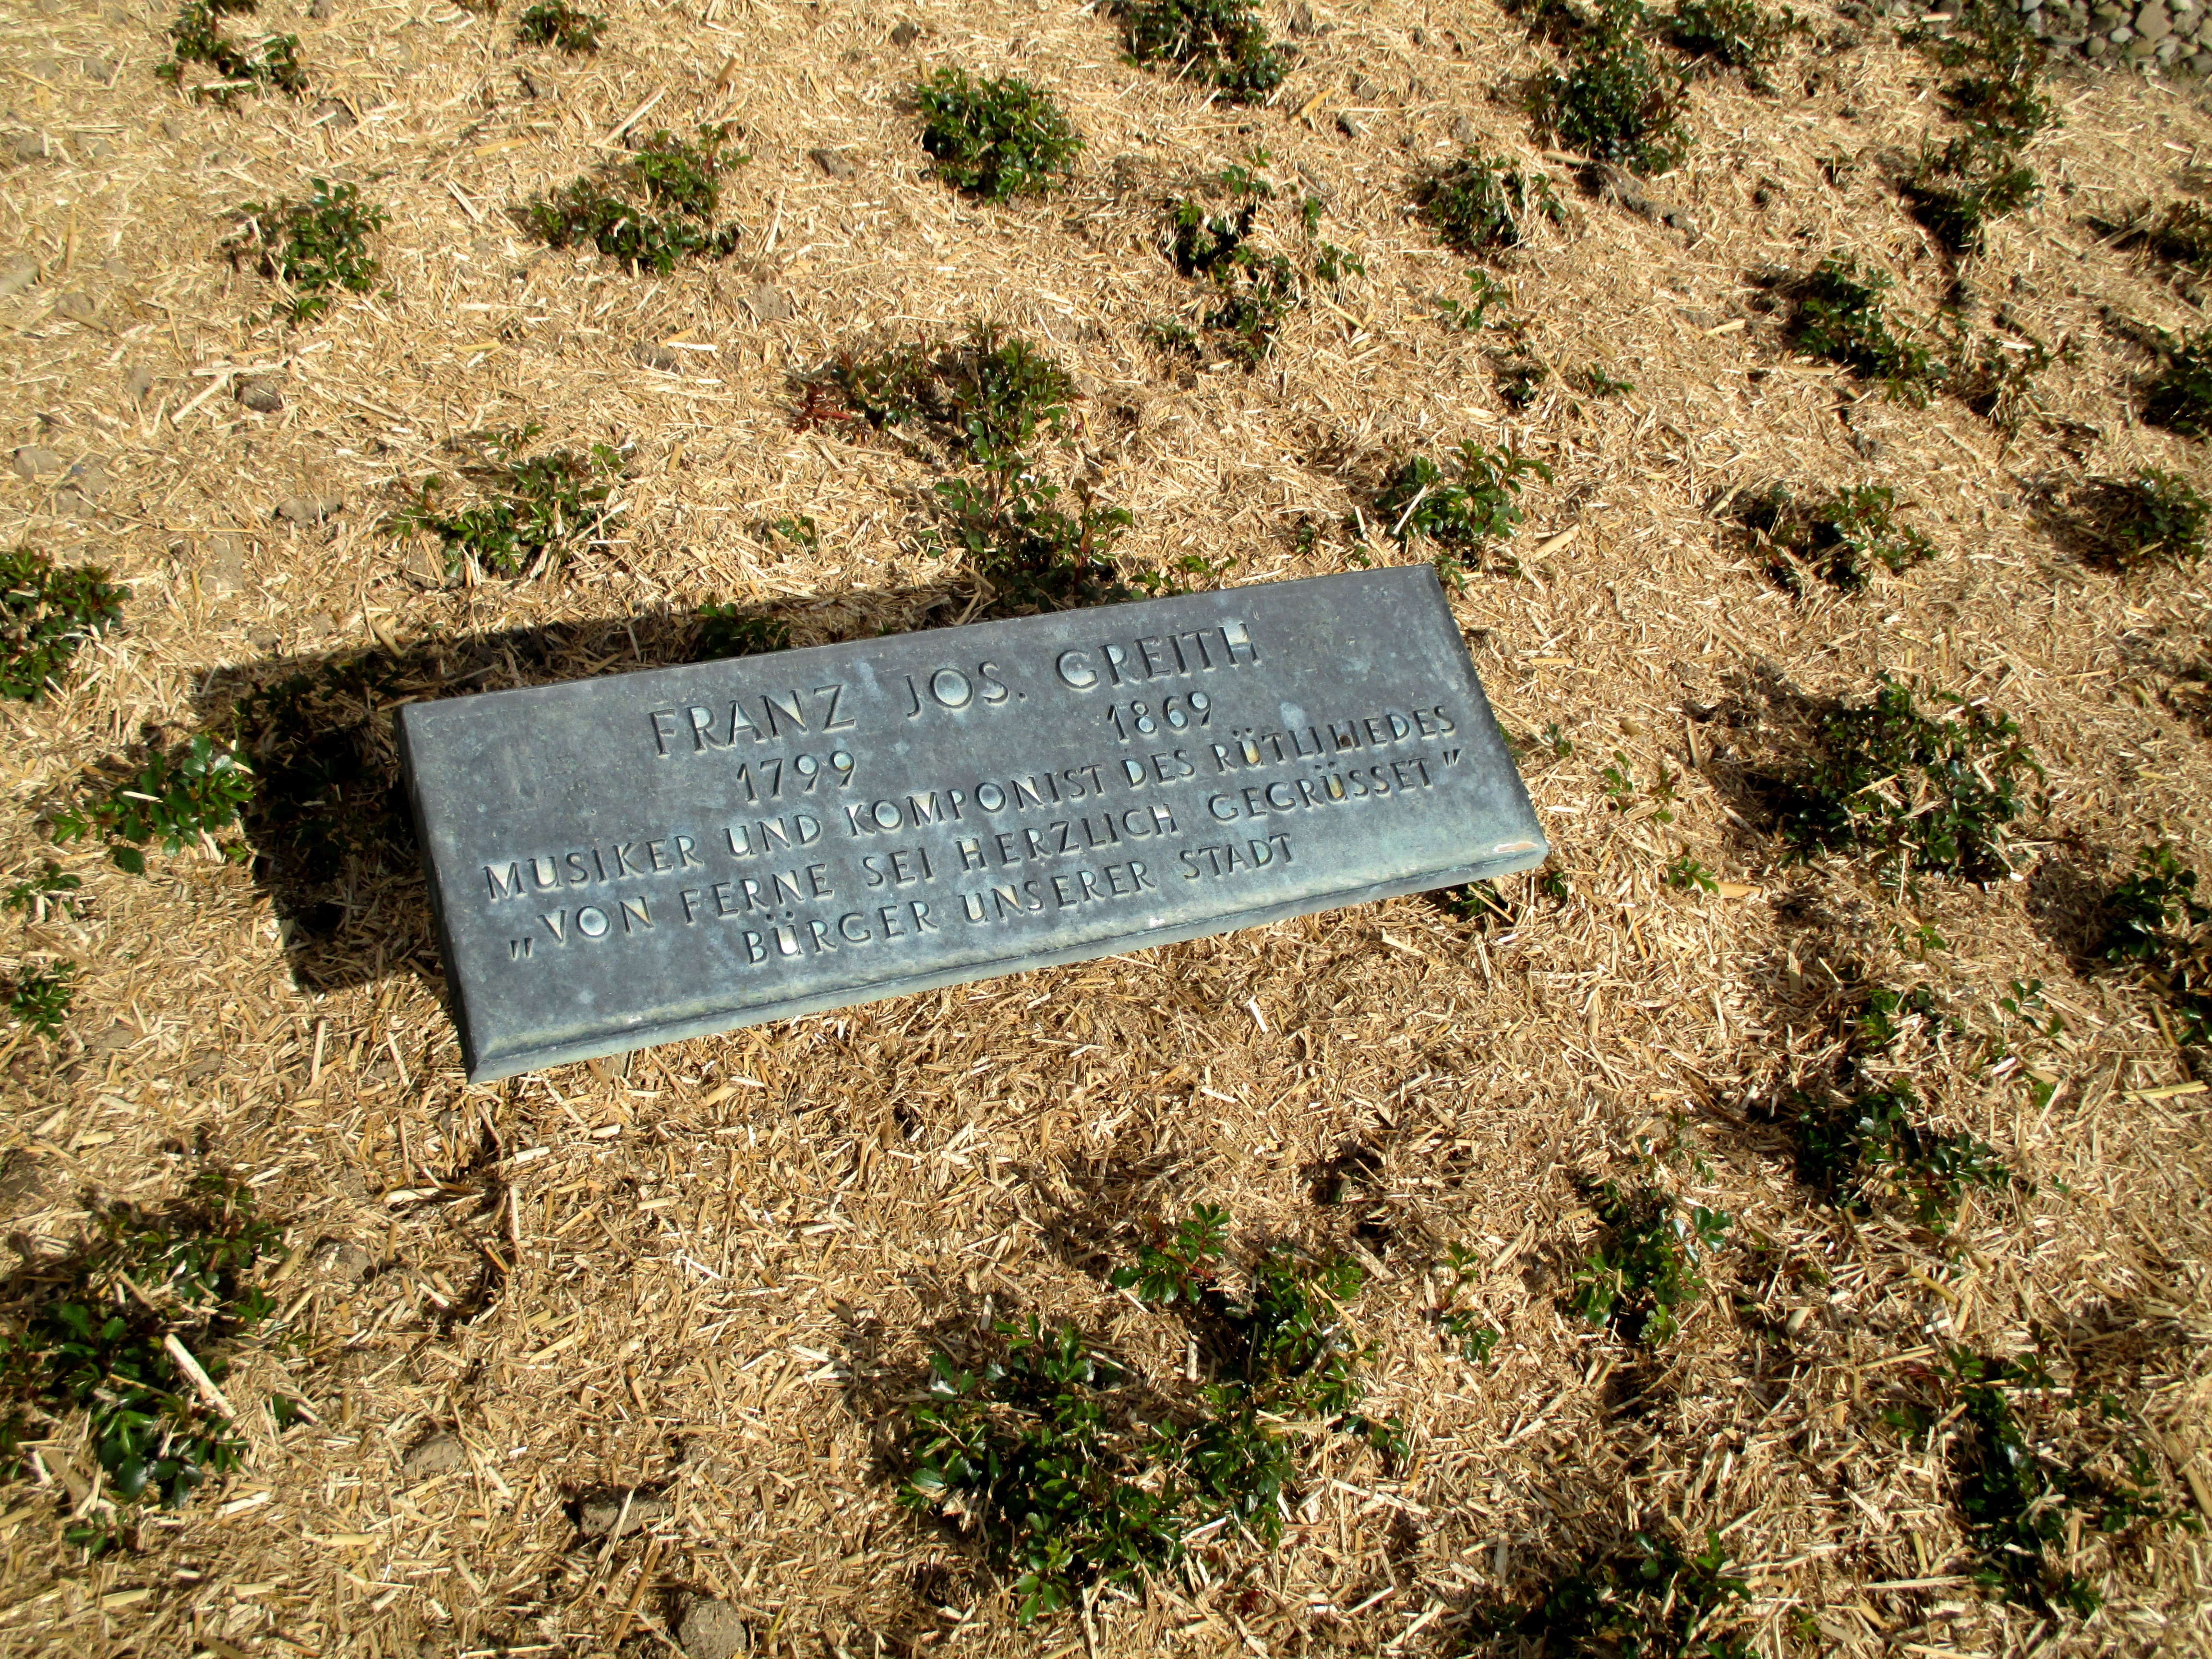
trail, soil, musician, cemetery, grave, memorial, geology, switzerland, gallen, composer, memorial plaque, rapperswil jona, canton st, franz jos, greith, ruetlilied, citizens of the city